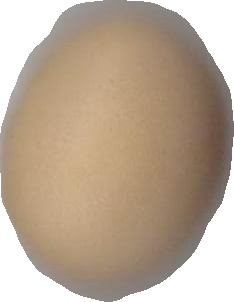
Variety: Dega